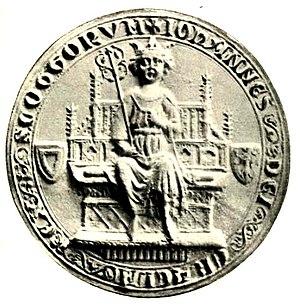
Jean Balliol est roi des Écossais de 1292 à 1296, né vers 1249 et mort le 25 novembre 1314. Il est aussi appelé Iain Bailiol en gaélique, John Balliol en anglais et Jehan de Bailleul en ancien français.